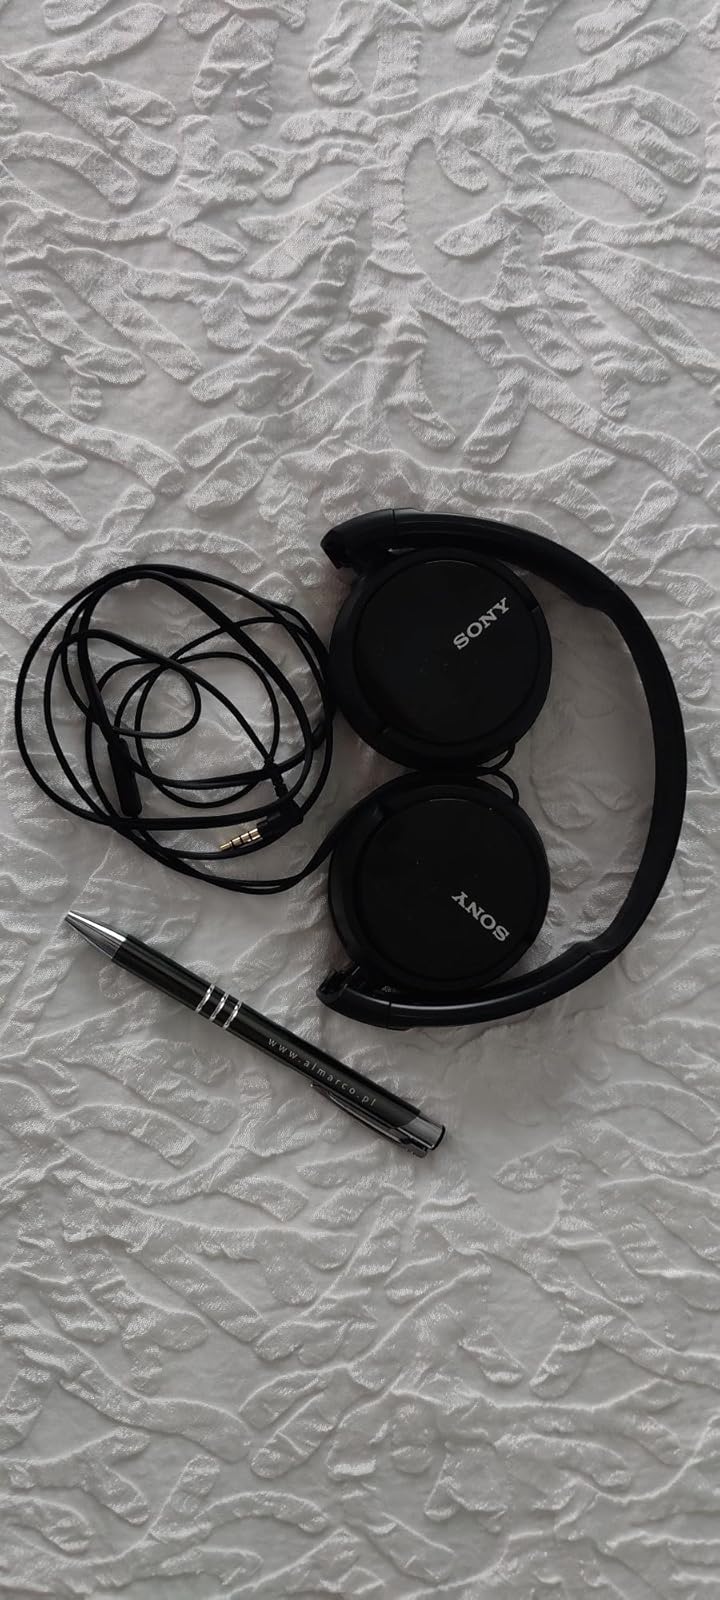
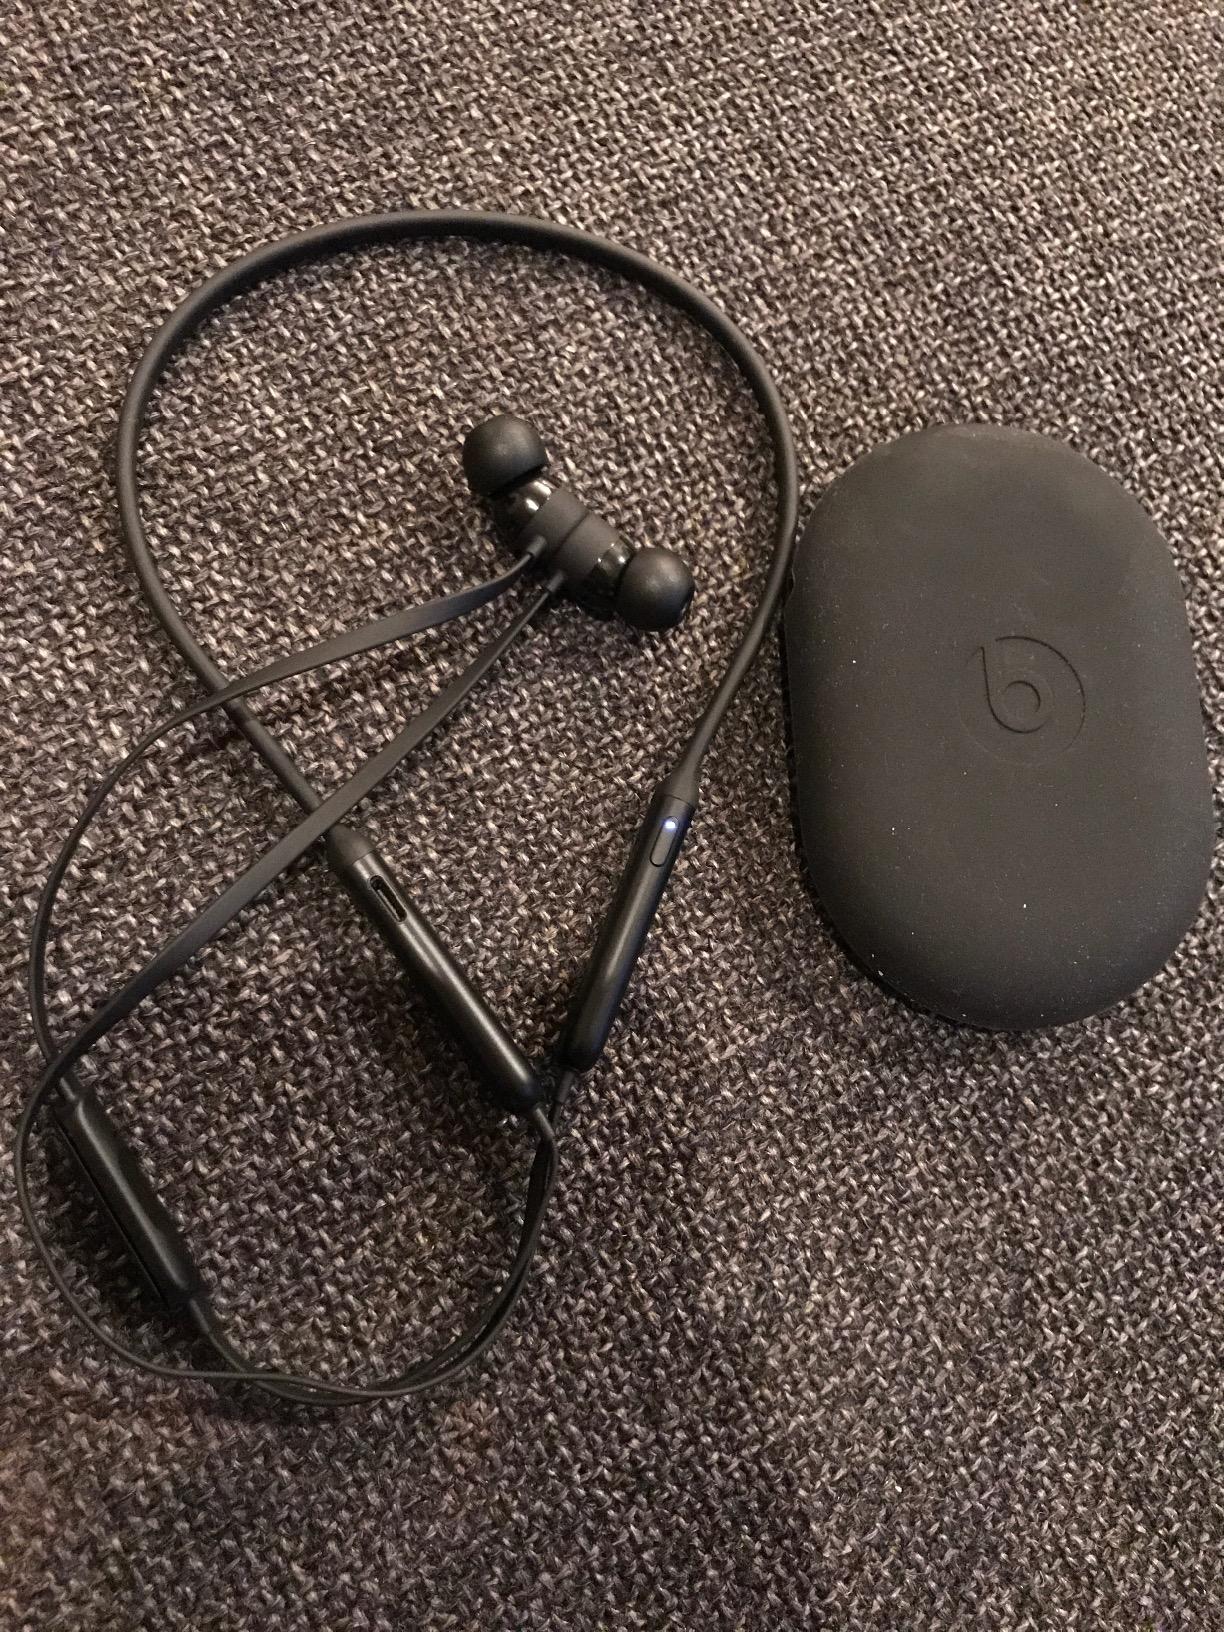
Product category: headphones
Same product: no